History of the Middle East

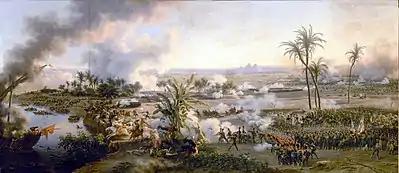
An 1808 painting of the 1798 Battle of the Pyramids

This incident did not demotivate Frederick, and he sailed to the Levant with a well-equipped army of 12,000: 10,000 infantry and 2,000 knights. They landed at Acre in September 1228. Frederick entered negotiations with Levantine religious leaders such as those in the Knights Templar and Knights Hospitaller, but they would not negotiate with someone who was now outside the church. Frederick was able to talk with them through military commanders associated with him, but who were seen as technically independent of him. Promising the religious leaders hereditary land and military promotions, Frederick was able to make an agreement in 1229 to expand the Kingdom of Jerusalem's Levantine territory and allow Christians to reoccupy most of Jerusalem.